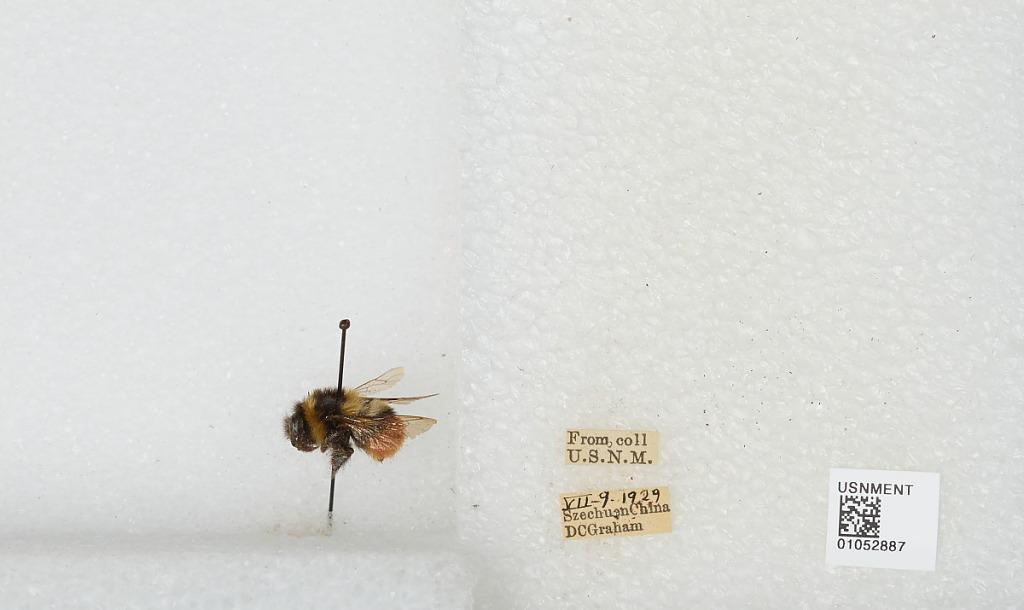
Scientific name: Bombus sp.
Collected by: D. Graham
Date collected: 1929-7-9
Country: China
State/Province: Sichuan
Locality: [Not stated]
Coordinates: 30.13, 102.93